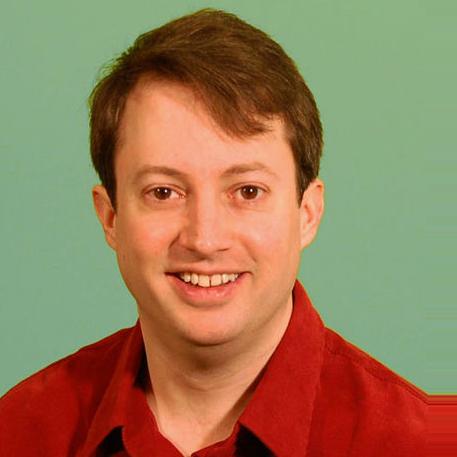
Age: 34